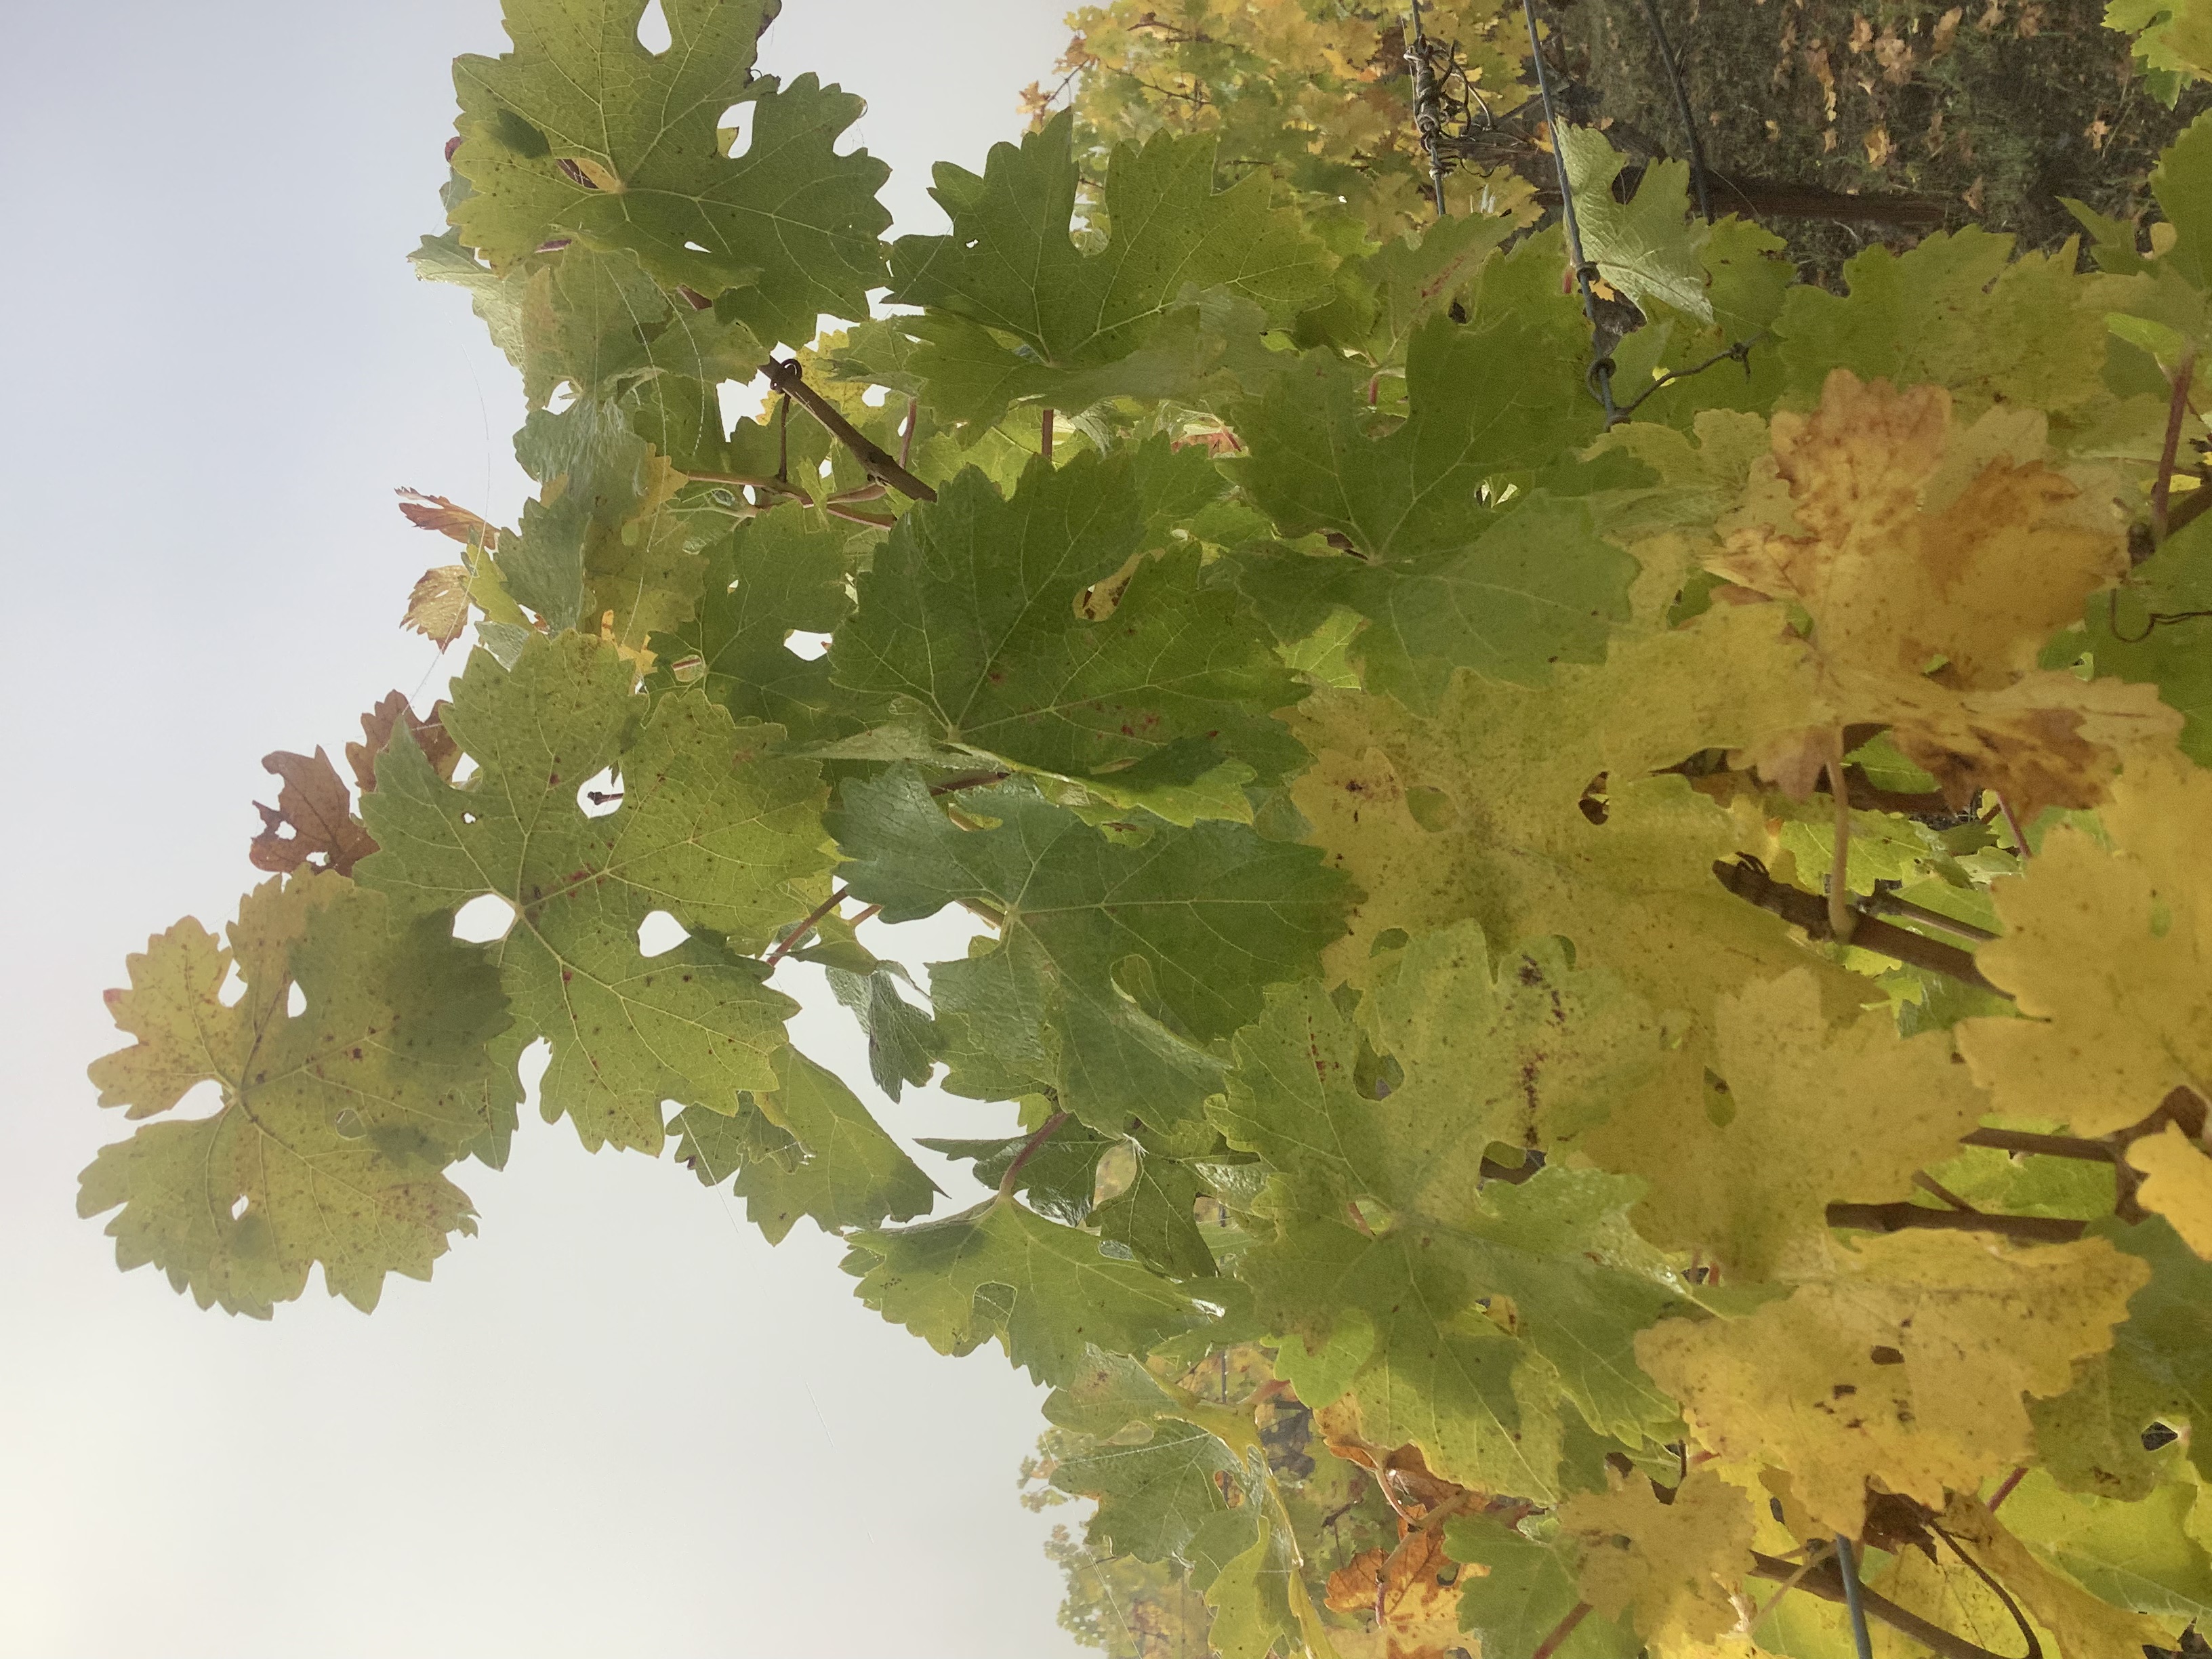
Label: No Virus